Zhaojuesi South Road station

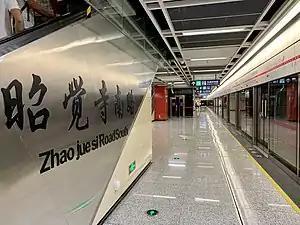

Zhaojuesi South Road,formerly known as Zhaojuesi Road South, is a station on Line 3 of the Chengdu Metro in China.